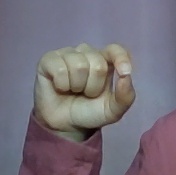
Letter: fa